Honda Ridgeline (second generation)

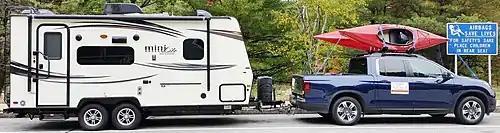
2017 Ridgeline RTL towing a Rockwood Mini Lite 2109S travel trailer

Compared to the Gearheads.org wrote the "2017 Honda Ridgeline still won't get respect but should" stating, its "downside is going to be looks" with its "soft rounded pudgy panda look rather than a sharp chiseled warhorse." A New York Daily News reporter wrote, "You'd think that the most utilitarian of passenger vehicle styles—the pickup truck—would be a completely logical purchase. If that were the case, the Ridgeline would outsell all of the other midsize trucks by a landslide, boasting the best combination of safety, utility and drivability in the class. But the Toyota Tacoma and Chevrolet Colorado both have something that the Ridgeline almost completely lacks: ...bravado." Car and Driver wrote, "The company [Honda] readily admits that the problem with the first generation pickup was that the styling was off-putting, but then it went ahead and made the next iteration of the truck just as unconventional as before. It's a shame, because for all its minivan-with-a-bed looks, the Ridgeline is a comfortable, capable thing for people who don't regularly tow 10,000 pounds." "The Ridgeline's roomy cabin, ample storage, smooth ride, and innovative touches make its rivals seem outdated. ...it not only has cargo space, but also the makings of a great tailgate party..." with one of their editor's proclaiming, "What a great truck (and, yes, it's a truck, to all the haters out there). It's seriously practical without being unparkably huge." Autoblog published a short list of pros and cons after wrapping up their long-term road test of the second generation Ridgeline writing its size, the in–bed trunk, and its comfort were pros while the "OK" fuel economy, lack of paddle shifters, and a rear-door opening that was too small for comfortable ingress/egress were cons. Motor Trend magazine summed up their view by says they liked "its smooth ride and sharp handling," disliked "the high price, clumsy infotainment system, and plain design," and nominated the new Ridgeline as one of its finalist for their 2017 Truck of the Year competition.